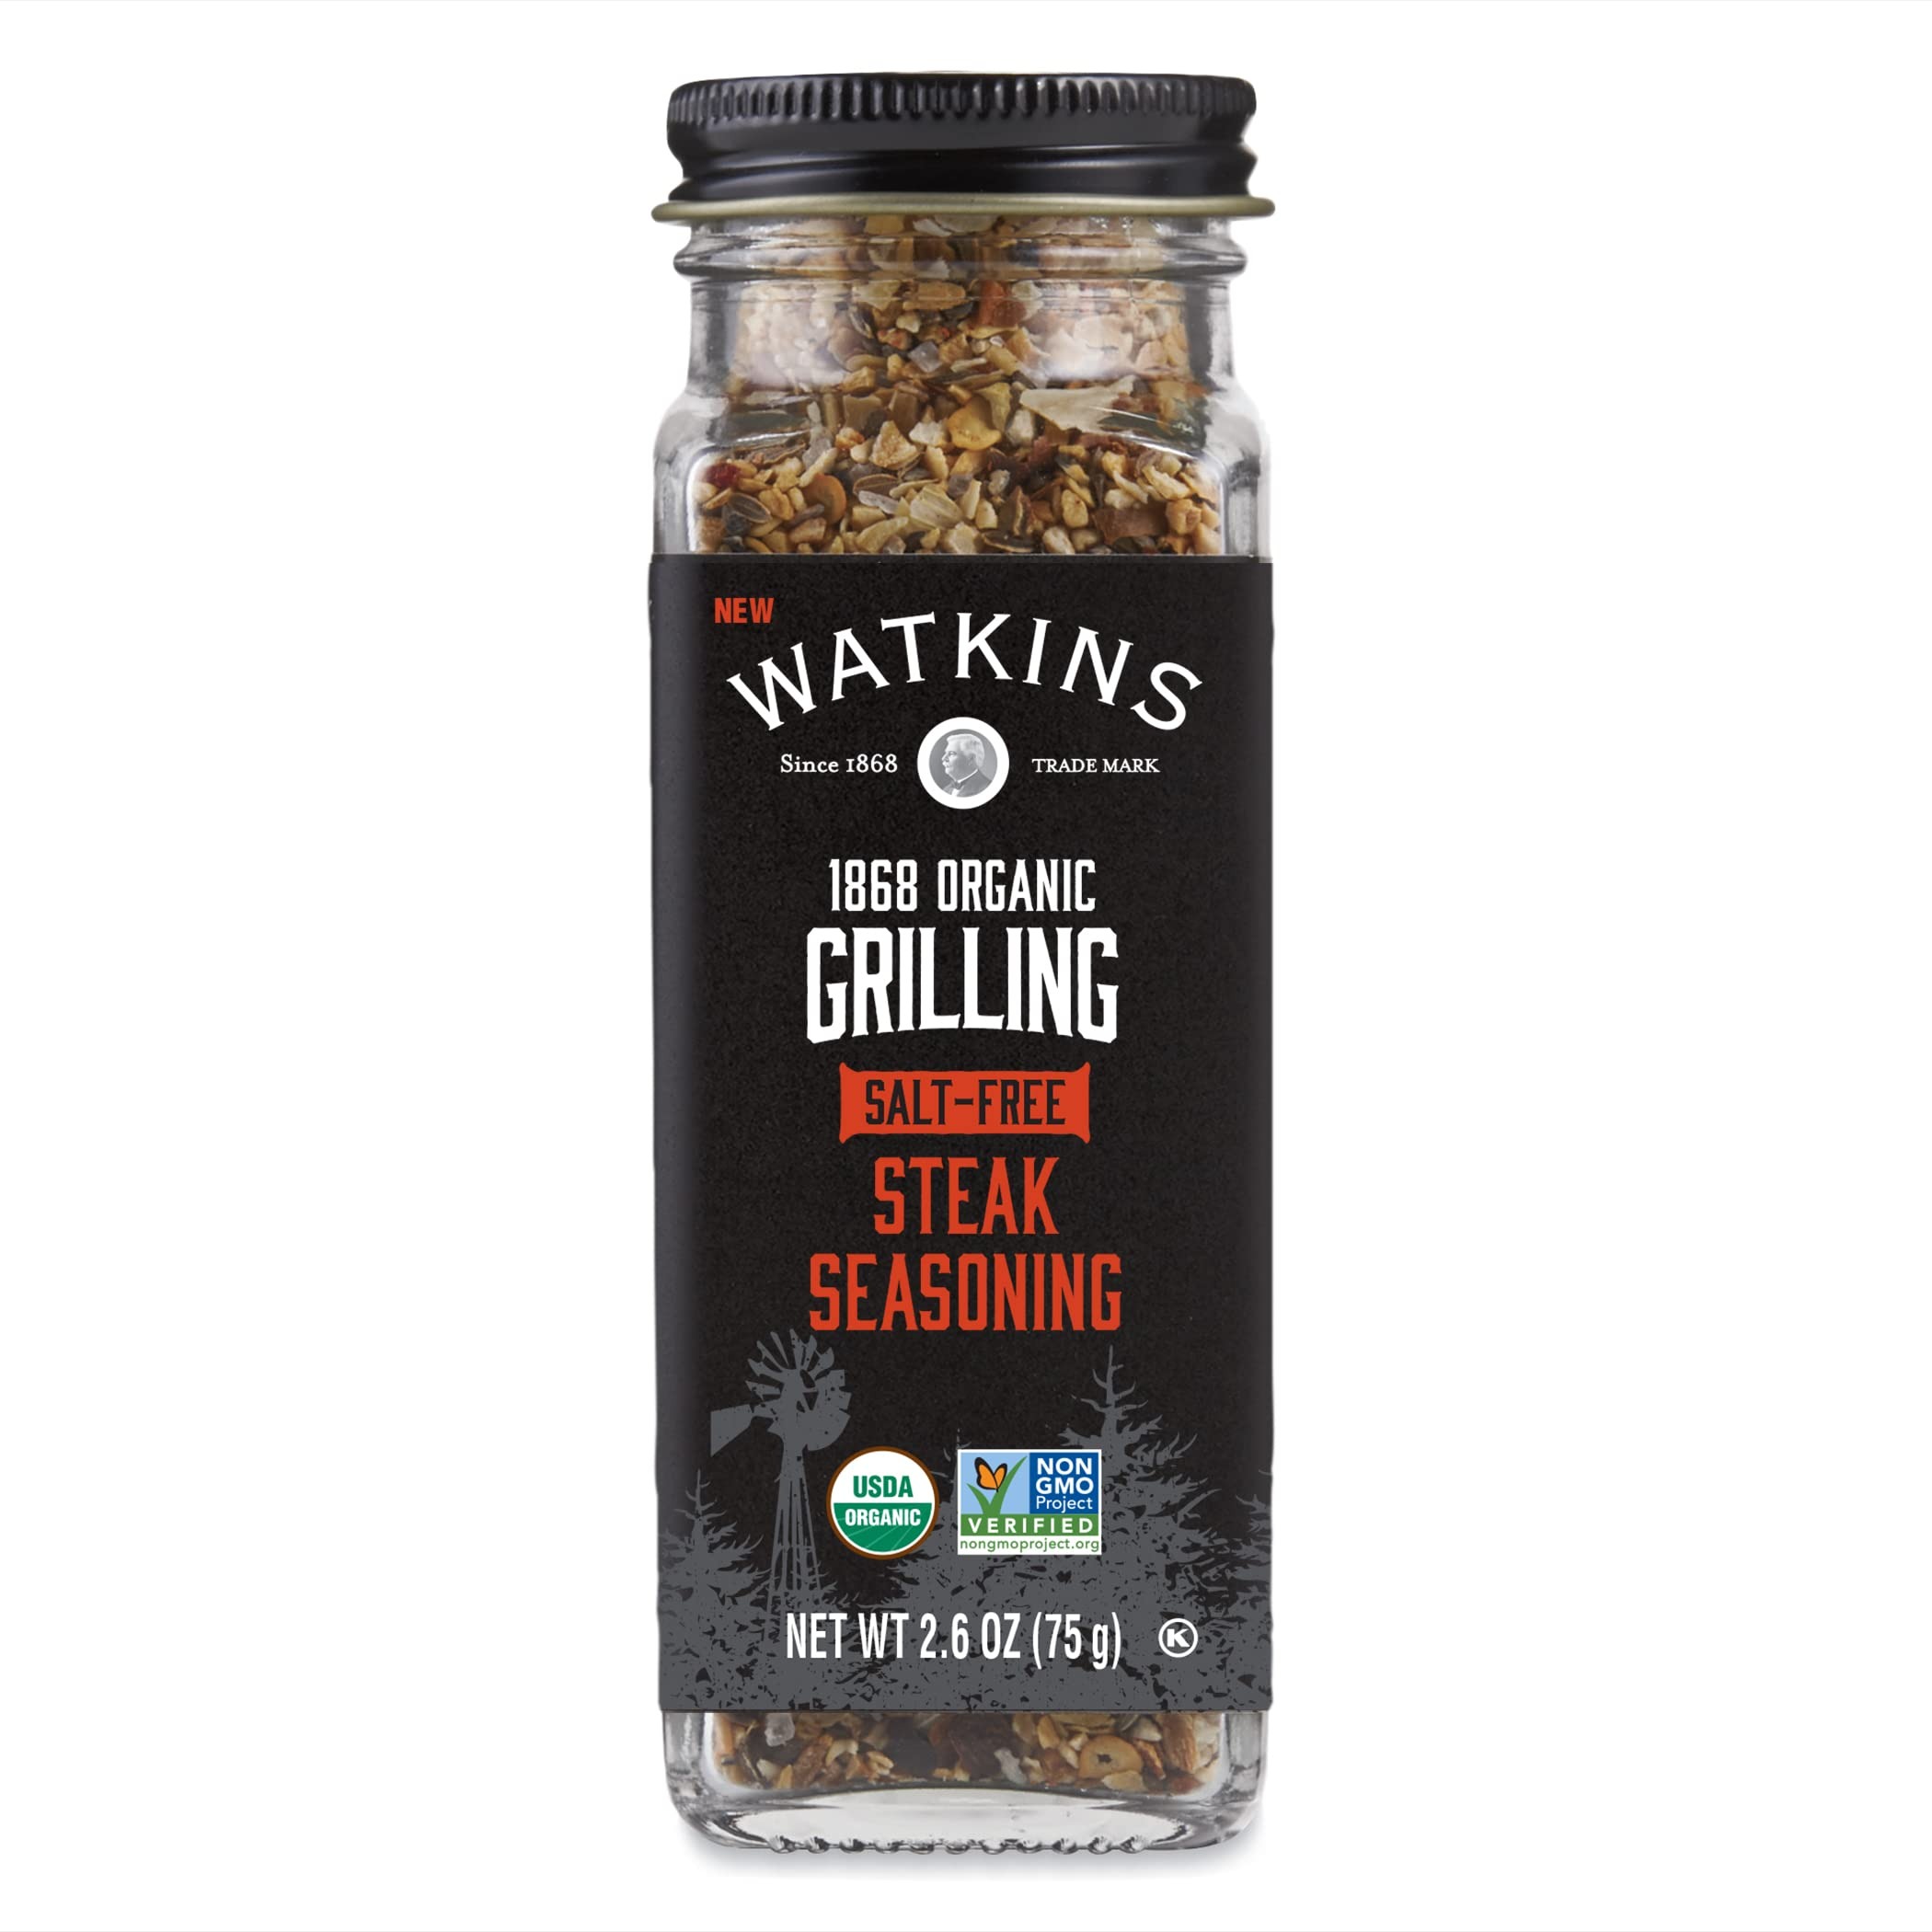
Item Name: Generic Wat.kins Seasoning Steak Salt-Free Organic 2.6 oz Pack of 12
Bullet Point 1: Versatile Use: Perfect for baking, cooking, and seasoning a variety of dishes, adding rich flavor and aroma to your recipes.
Bullet Point 2: Convenient Packaging: Available in convenient packs to ensure you always have your favorite flavors on hand for any cooking need.
Bullet Point 3: High-Quality Ingredients: Made from premium, natural ingredients for the best taste.
Bullet Point 4: Bulk Packs for Convenience: Stock up with bulk packs, ideal for frequent cooks, restaurants, and those who love to experiment in the kitchen.
Product Description: Enjoy the robust flavor of steak seasoning, made from organic ingredients and perfect for adding a gourmet touch to your meals.
Value: 12.0
Unit: Ounce

Price: 69.74